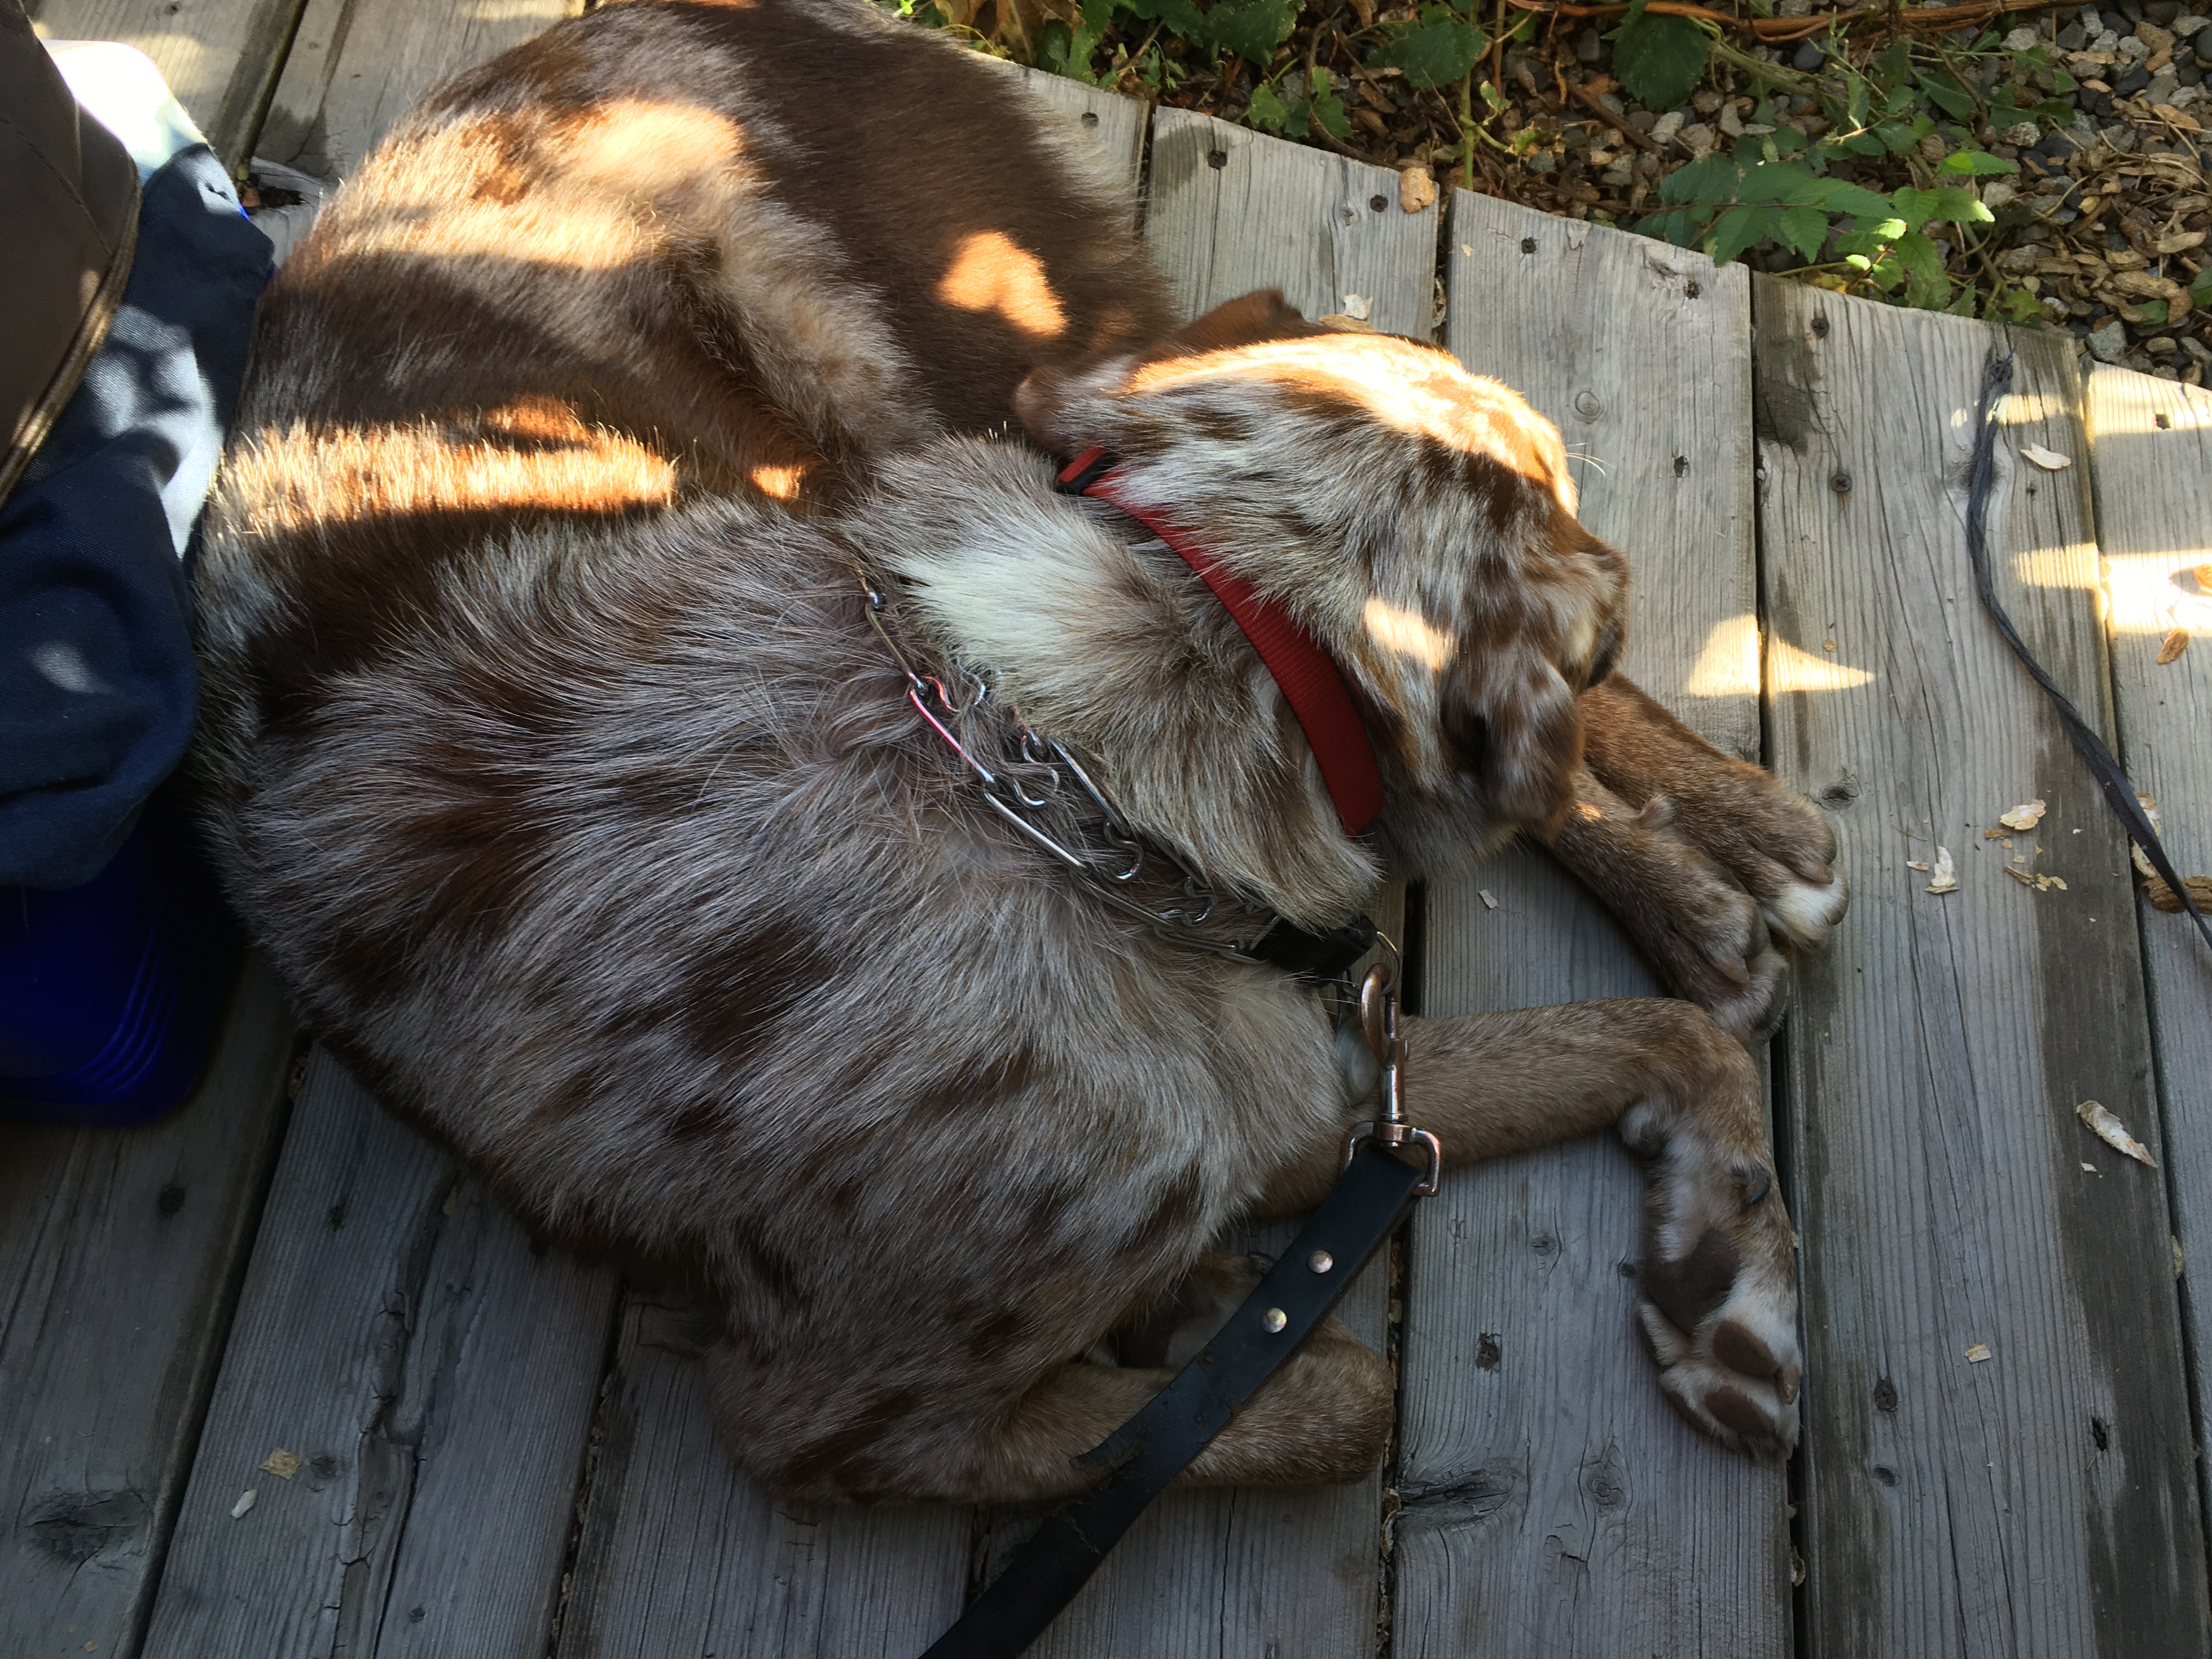
mammal, animal shelter